All by Myself

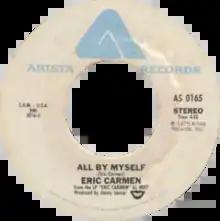
One of side-A labels of the US single

"All by Myself" is a song by American singer-songwriter Eric Carmen, released by Arista Records in December 1975 as the first single from Carmen's self-titled debut album. The verse is based on the second movement ("Adagio sostenuto") of Russian composer Sergei Rachmaninoff's 1900–01 "Piano Concerto No. 2 in C minor", Opus 18. The chorus was taken from the song "Let's Pretend", which Carmen had written and recorded with his band the Raspberries in 1972. The slide guitar solo was performed by studio guitarist Hugh McCracken.